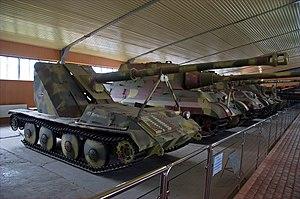
L'Entwicklungsserie, également connu comme E-serie, est une série de prototypes ou projets de blindés standardisés allemands lors de la Seconde Guerre mondiale.